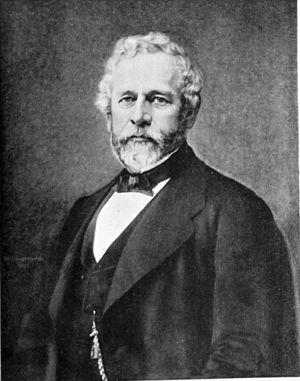
Hjalmar August Abelin, né le 22 mai 1817 à Linköping et mort le 13 septembre 1893 à Stockholm, est un médecin suédois. Il est le frère de Gustaf Rudolf Abelin.